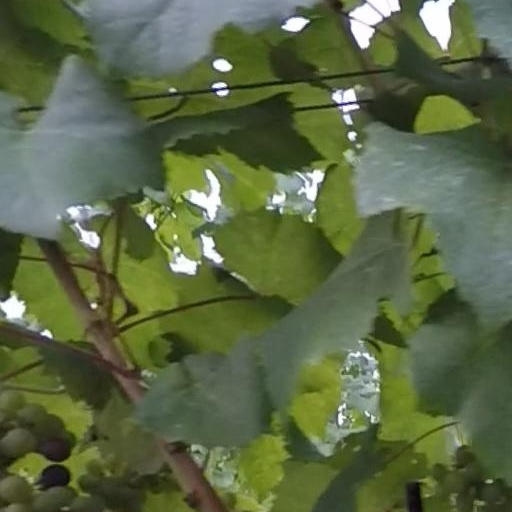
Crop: grape